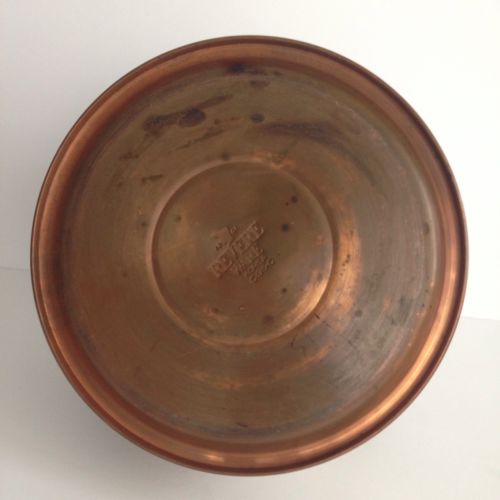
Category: kettle